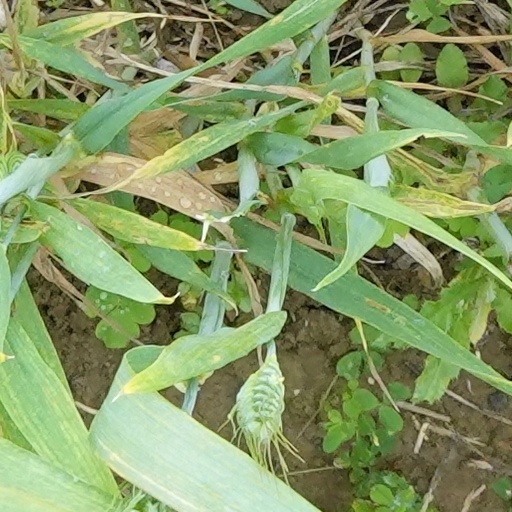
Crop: wheat